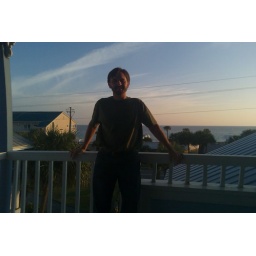
me in third floor balcony